Gregory P. Hawkins

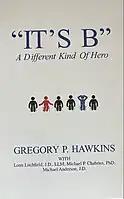

Hawkins has written articles that have been published in over 40 publications on subjects ranging from legal topics to management to American political philosophy to ethics. He published his first book in 2012 – "Jesus was Adopted: Triumph of the Human Spirit from the Lives of Celebrated People Who Were Adopted"—reworked and republished under the title "We Were Adopted". Hawkins's second book was published in early 2014 and co-authored with Lonn Litchfield – "Corruption: Fraud, Embezzlement, and Other Bad Acts and the Auditors that Found Them". Hawkins' third book was also published in 2014, titled, "Citizenship: An Introduction to Social Ethics Re-examined". His most recent book, "It's "B," a Different Kind of Hero". He continues to write articles and work on book projects. The book he cherishes most is, "DEAR CHILDREN, Your Father's Assurance of Things Hope for."